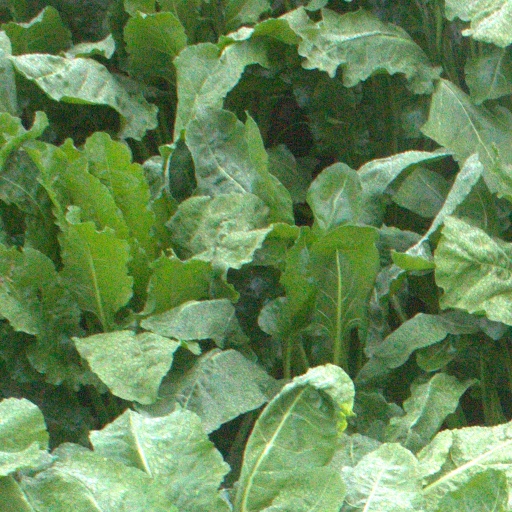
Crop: sugar beet